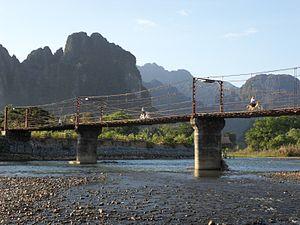
Pont sur la Nam Song à VangVieng, nov. 2011.
Cette liste de ponts du Laos présente les ponts remarquables du Laos, tant par leurs dimensions que par leur intérêt architectural ou historique.